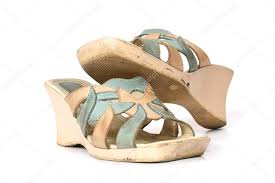
Waste category: shoes